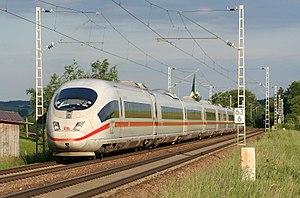
L'Intercity-Express est l'offre « premium » de la Deutsche Bahn, la compagnie de chemin de fer allemande, et désigne à la fois le train en tant que matériel et la ligne commerciale sur laquelle le train circule.